Peter Harvey House and Barn

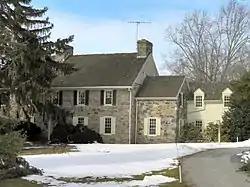
Peter Harvey House, March 2010

The Peter Harvey House and Barn is an historic, American home and barn complex that is located in Pennsbury Township, Pennsylvania.